Uniqlo

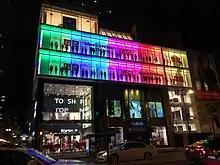
Uniqlo's flagship store in Chicago on the Magnificent Mile, which closed in 2021

On 4 November 2010, Uniqlo opened its first store in Malaysia in Fahrenheit 88, located in Bukit Bintang, Kuala Lumpur. As of November 2024, Uniqlo has 60 stores in Malaysia.